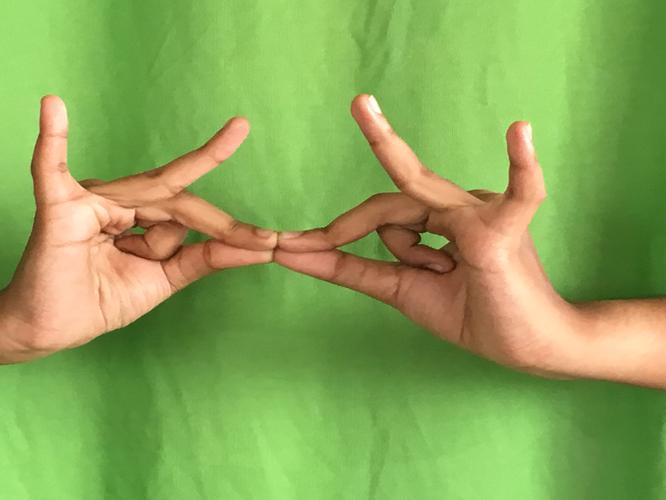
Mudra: Sakata
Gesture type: double_hand